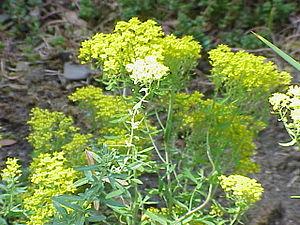
Alyssum murale, l'alysson des murs, est une plante à fleurs du genre Alyssum et de la famille des Brassicacées. Elle peut accumuler 1 – 2 % de nickel.
Alyssum est un genre qui regroupe environ 100 à 170 espèces de plantes à fleurs de la famille des Brassicacées, originaires d'Europe, d'Asie, et d'Afrique du Nord, avec la plus large diversité d'espèces en région méditerranéenne. Ces plantes sont connues sous les noms d'alysse ou d'alysson.